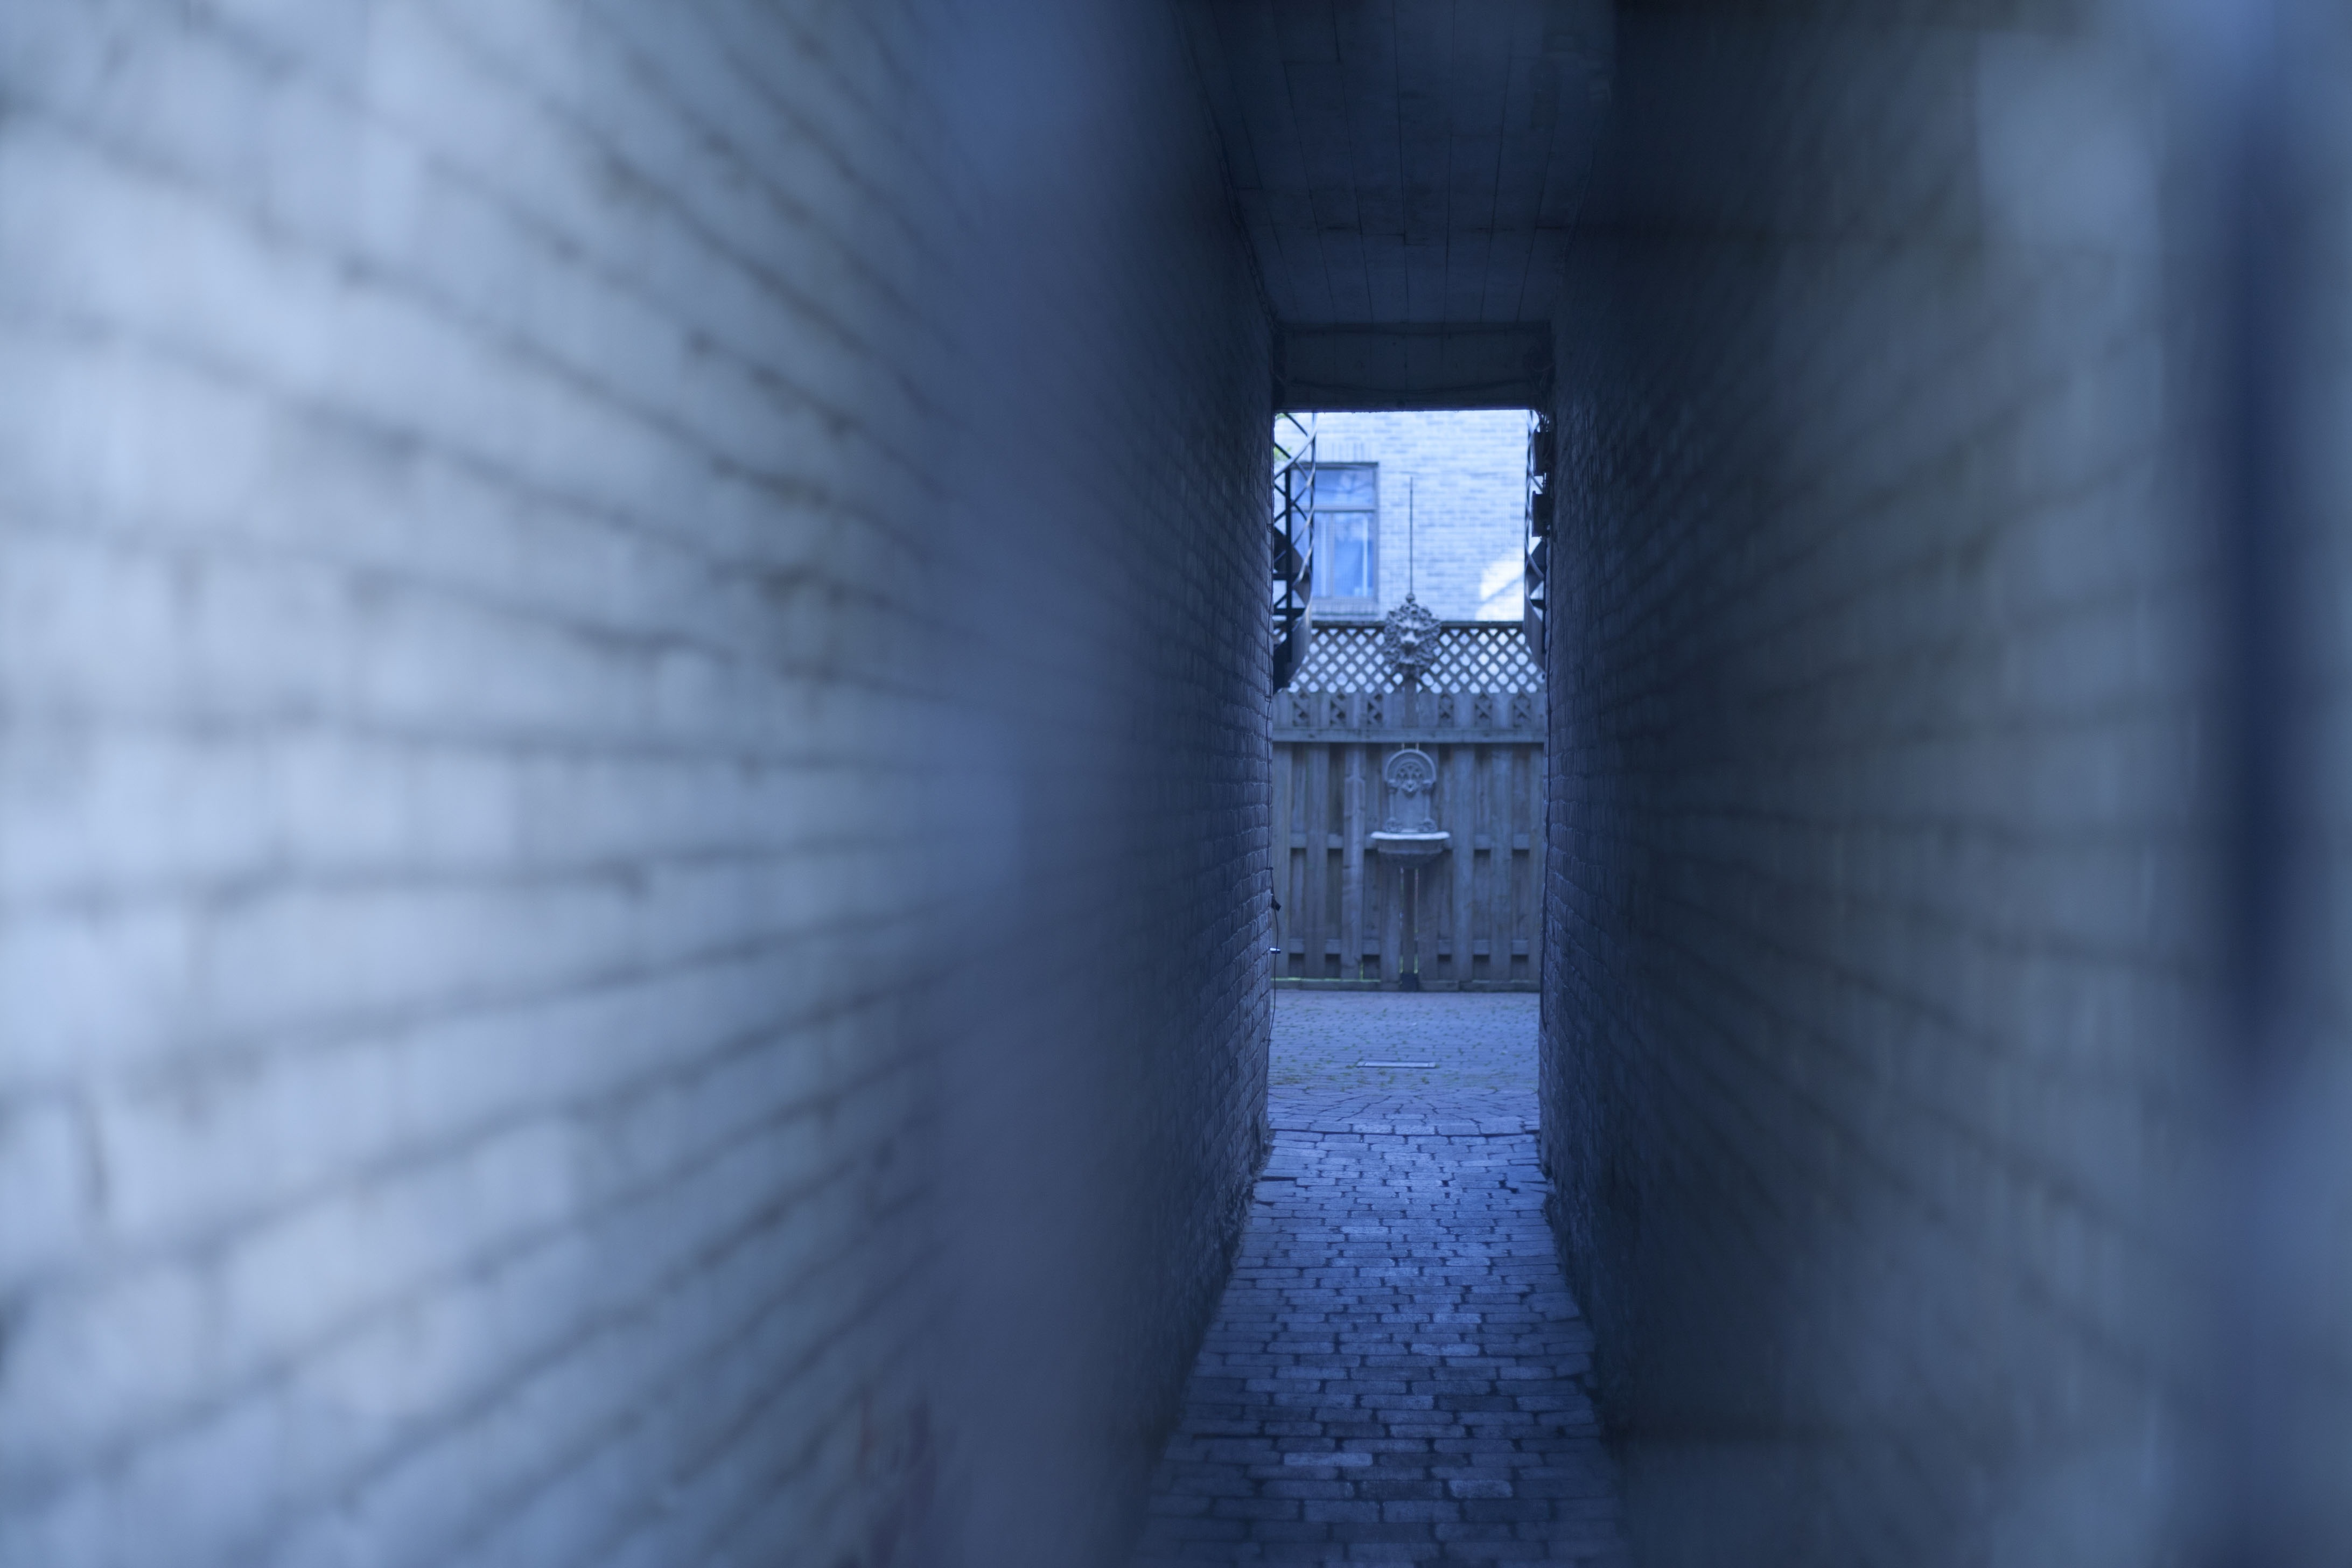
light, white, sunlight, window, perspective, urban, wall, tunnel, reflection, color, shadow, darkness, blue, interior design, walls, symmetry